Dresden-Neustadt station

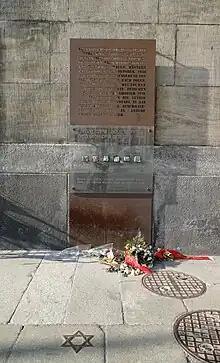
The plaque at the right entrance commemorates the deportation of Jews

During the Second World War, the adjacent Dresden-Neustadt freight yard was the starting point of two Holocaust trains. On 21 January 1942, a train left the station with unheated freight cars and 224 Jews from the administrative district of Dresden-Bautzen, reaching the Riga Ghetto four days later. A year later, on 3 March 1943, 293 Jews from Dresden were deported on another train to the Auschwitz concentration camp A memorial plaque on the right entrance of Dresden-Neustadt station is a reminder of this function of Neustadt freight yard